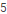
Number: 5